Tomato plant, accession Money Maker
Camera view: tilt-top (135 deg); turntable rotation: 240 degrees
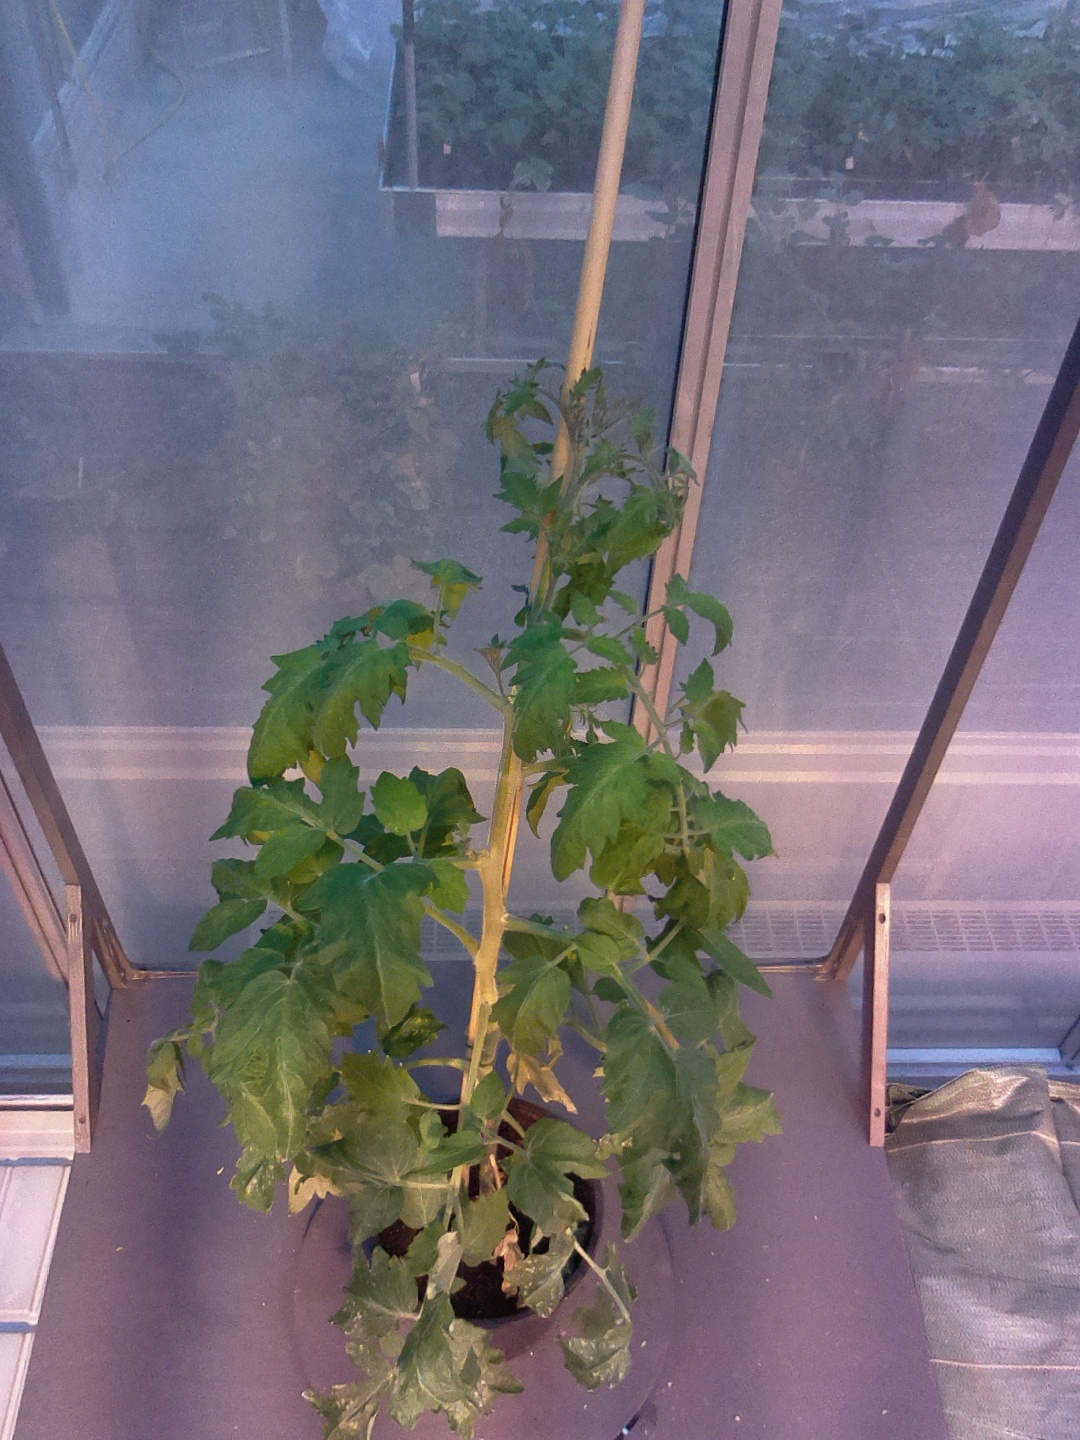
BBCH growth stage 70: Fruits at the main stem or branches visibles